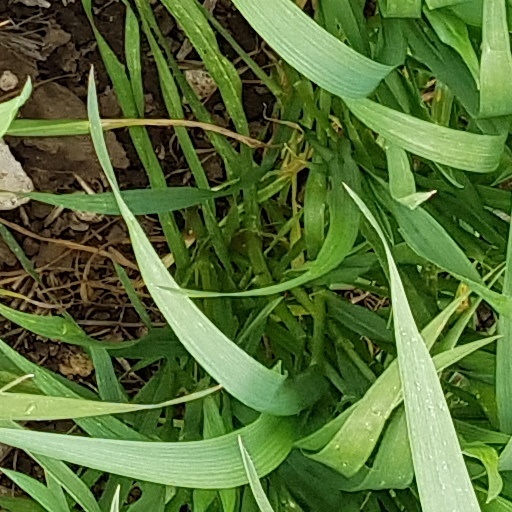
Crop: wheat